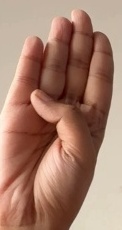
ASL sign: B